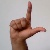
The image shows a hand gesture representing the letter 'L' in Indian Sign Language.